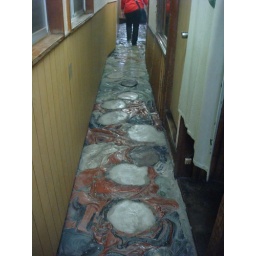
the floor in the Geisha house